Avatar (band)

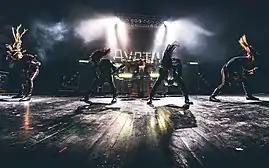
Avatar Country World Tour kick-off show in Columbus, Ohio on 6 January 2018

On 24 October 2017, Avatar released a new single called "A Statue of the King", along with the announcement that they will release their seventh album, "Avatar Country", on 12 January 2018. It was also announced the dates of the new Avatar tour, called Avatar Country Tour, which starts in January 2018 in North America and arrives in Europe in March of the same year. On 13 December, the song "The King Wants You" was released on SiriusXM Octane radio, and soon available on digital platforms, being the second single from the album "Avatar Country". The official music video was released on 19 December.